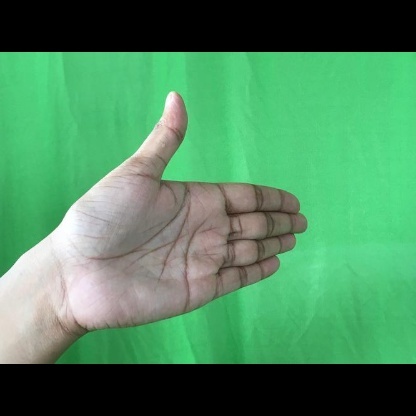
Mudra: Ardhachandran